Bird strike

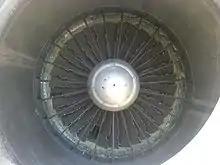
View of fan blades of a Pratt & Whitney JT8D jet engine after a bird strike

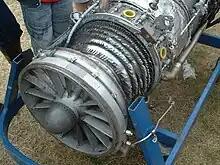
Inside of a jet engine after a bird strike

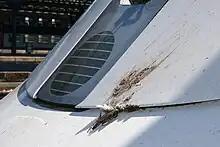
An ICE 3 high-speed train after hitting a bird

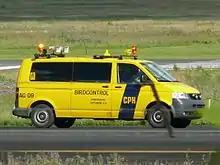
A bird control vehicle belonging to Copenhagen Airport Kastrup, equipped with various tools

Bird strikes happen most often during takeoff or landing, or during low altitude flight. However, bird strikes have also been reported at high altitudes, some as high as above the ground. Bar-headed geese have been seen flying as high as above sea level. An aircraft over the Ivory Coast collided with a Rüppell's vulture at the altitude of , the current record avian height. The majority of bird collisions occur near or at airports (90%, according to the ICAO) during takeoff, landing and associated phases. According to the FAA wildlife hazard management manual for 2005, less than 8% of strikes occur above and 61% occur at less than .